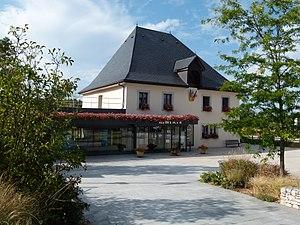
Mairie de CORNIER 74800 Place du Tilleul